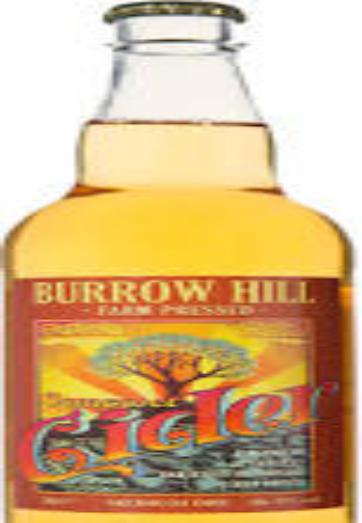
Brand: Burrow Hill Cider
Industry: Food